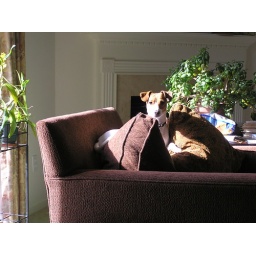
best seat in the house